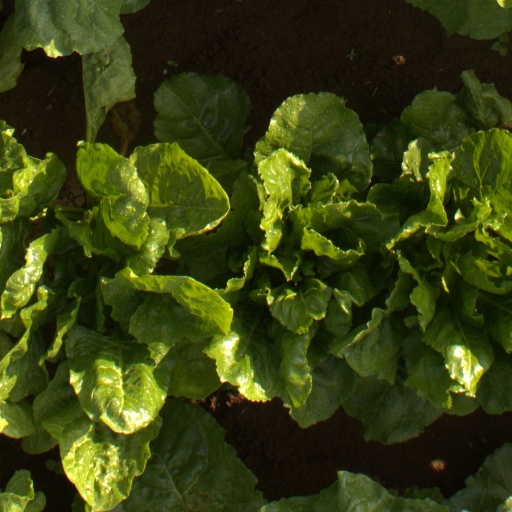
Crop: sugar beet